Kelly Kim

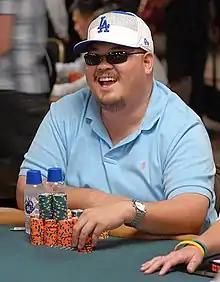
Kim at the 2008 World Series of Poker

Kelly Kim (born November 1976) is a poker player from Whittier, California, primarily known for his 8th-place finish out of 6,844 entries at the 2008 World Series of Poker Main Event, earning $1,288,217. He was among the first group to be apart of the November Nine.